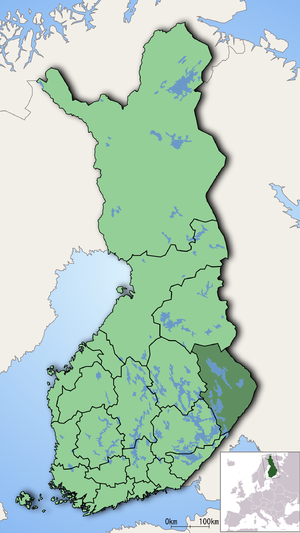
Virmajärvi est un petit lac à cheval sur la frontière russo-finlandaise entre la province de Finlande orientale et la République de Carélie. Il est situé à 19 kilomètres du village de Ilomantsi, ville la plus à l'est de la partie continentale de l'Union européenne. La petite île sur le lac de Virmajärvi est actuellement le point géographique le plus à l'est de la partie continentale de l'UE.
La Carélie du Nord, région de l'est de la Finlande, est subdivisée en 14 municipalités.